Jaysh al-Islam

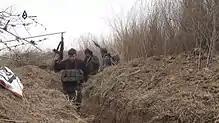
Jaysh al-Islam fighters during the Siege of Eastern Ghouta

On 29 September 2013, 50 rebel factions operating mostly around Damascus announced their merger into a new group called Jaysh al-Islam. Liwa al-Islam was the dominant faction in this merger, and its leader Zahran Alloush was announced as the leader of Jaysh al-Islam. Thirty-eight of the original groups listed as joining the merger were already members of, or affiliated with, Liwa al Islam. In September or earlier, Jaysh spokesman Islam Alloush had criticized the Syrian National Coalition, stating that the SNC should be led by those who are fighting in Syria rather than leaders in exile, but felt not (yet) inclined to outright break with the SNC.